Saifuddin of Tidore

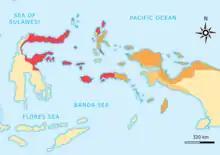
Territories associated with Ternate (red) and Tidore (orange), and Tidore vassals (light orange), in the VOC era. The exact area of influence shifted over the centuries; the map depicts the situation at the end of the VOC era.

In the meantime the Spanish authorities in the Philippines found that they had limited use of the possessions in Maluku. The economic advantages were small and there was no opportunity to disseminate the Catholic creed in the lands of the staunchly Islamic Sultan of Tidore. This was coupled with administrative mismanagement where the captains wielded arbitrary power that caused many desertions of Spanish soldiers to the Dutch. In 1662, finally, the Governor in Manila decided to withdraw the garrisons from Ternate and Tidore. The soldiers were needed closer at home in case the Chinese-Japanese pirate lord Koxinga invaded the Spanish Philippines. The withdrawal took place in 1663, but the fortifications were dismantled in 1666. Ten fortresses were razed together with churches and other buildings. The Spanish captain-general left a note to the VOC governor where he asserted that King Charles II of Spain still kept "dominion and overlordship" over Maluku, though this turned out to be a vain gesture.